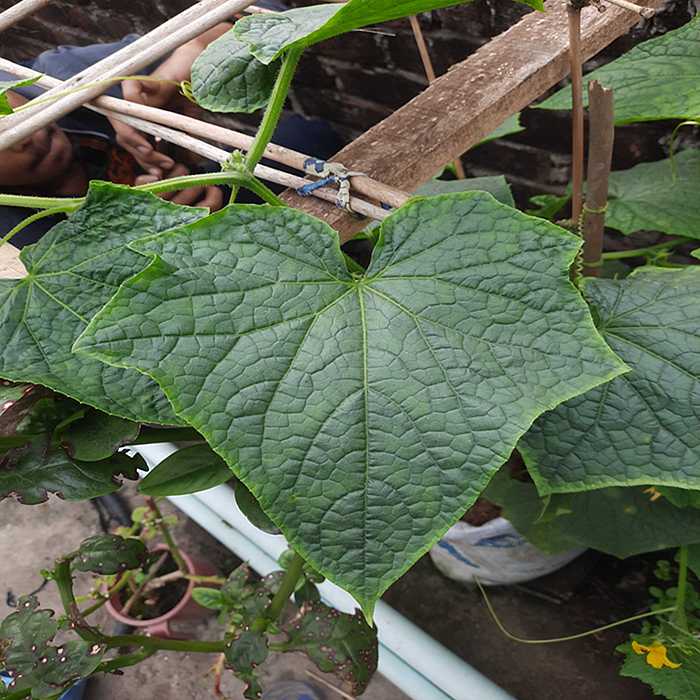
Plant: Cucumber
Label: Fresh leaf